Song of Moses

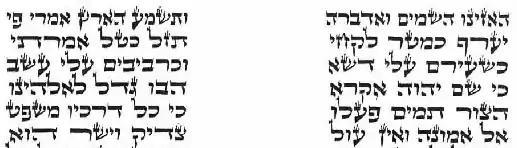
Hebrew Bible text of Deuteronomy 32:1–4 as written in a Jewish "Sefer Torah".

According to verses 16–18 of Deuteronomy 31, YHWH met with Moses and his nominated successor Joshua at the "tabernacle of meeting" and told them that after Moses' death, the people of Israel would renege on the covenant that YHWH had made with them, and worship the gods of the lands they were occupying. YHWH told Moses to write down the words of a song and teach it to the community, so that it would be a "witness for Me against the children of Israel." Verse 22 states that Moses did as he had been instructed, and in verse 30 he then "spoke in the hearing of all the assembly of Israel the words of this song until they were ended".